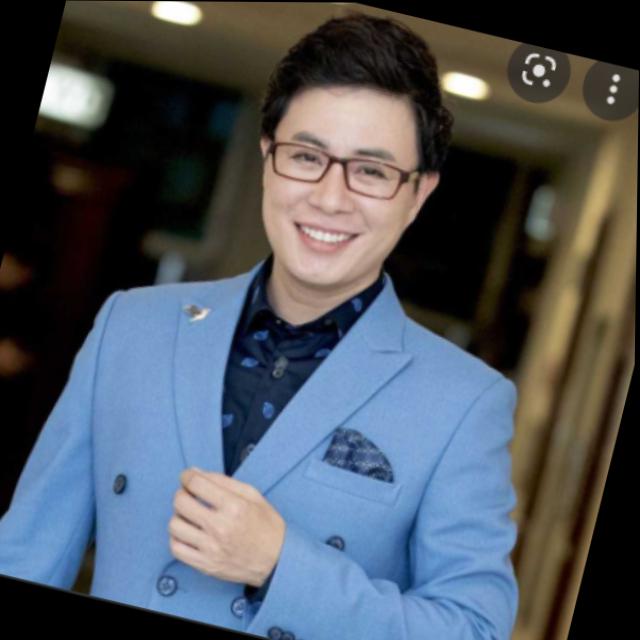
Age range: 45-64